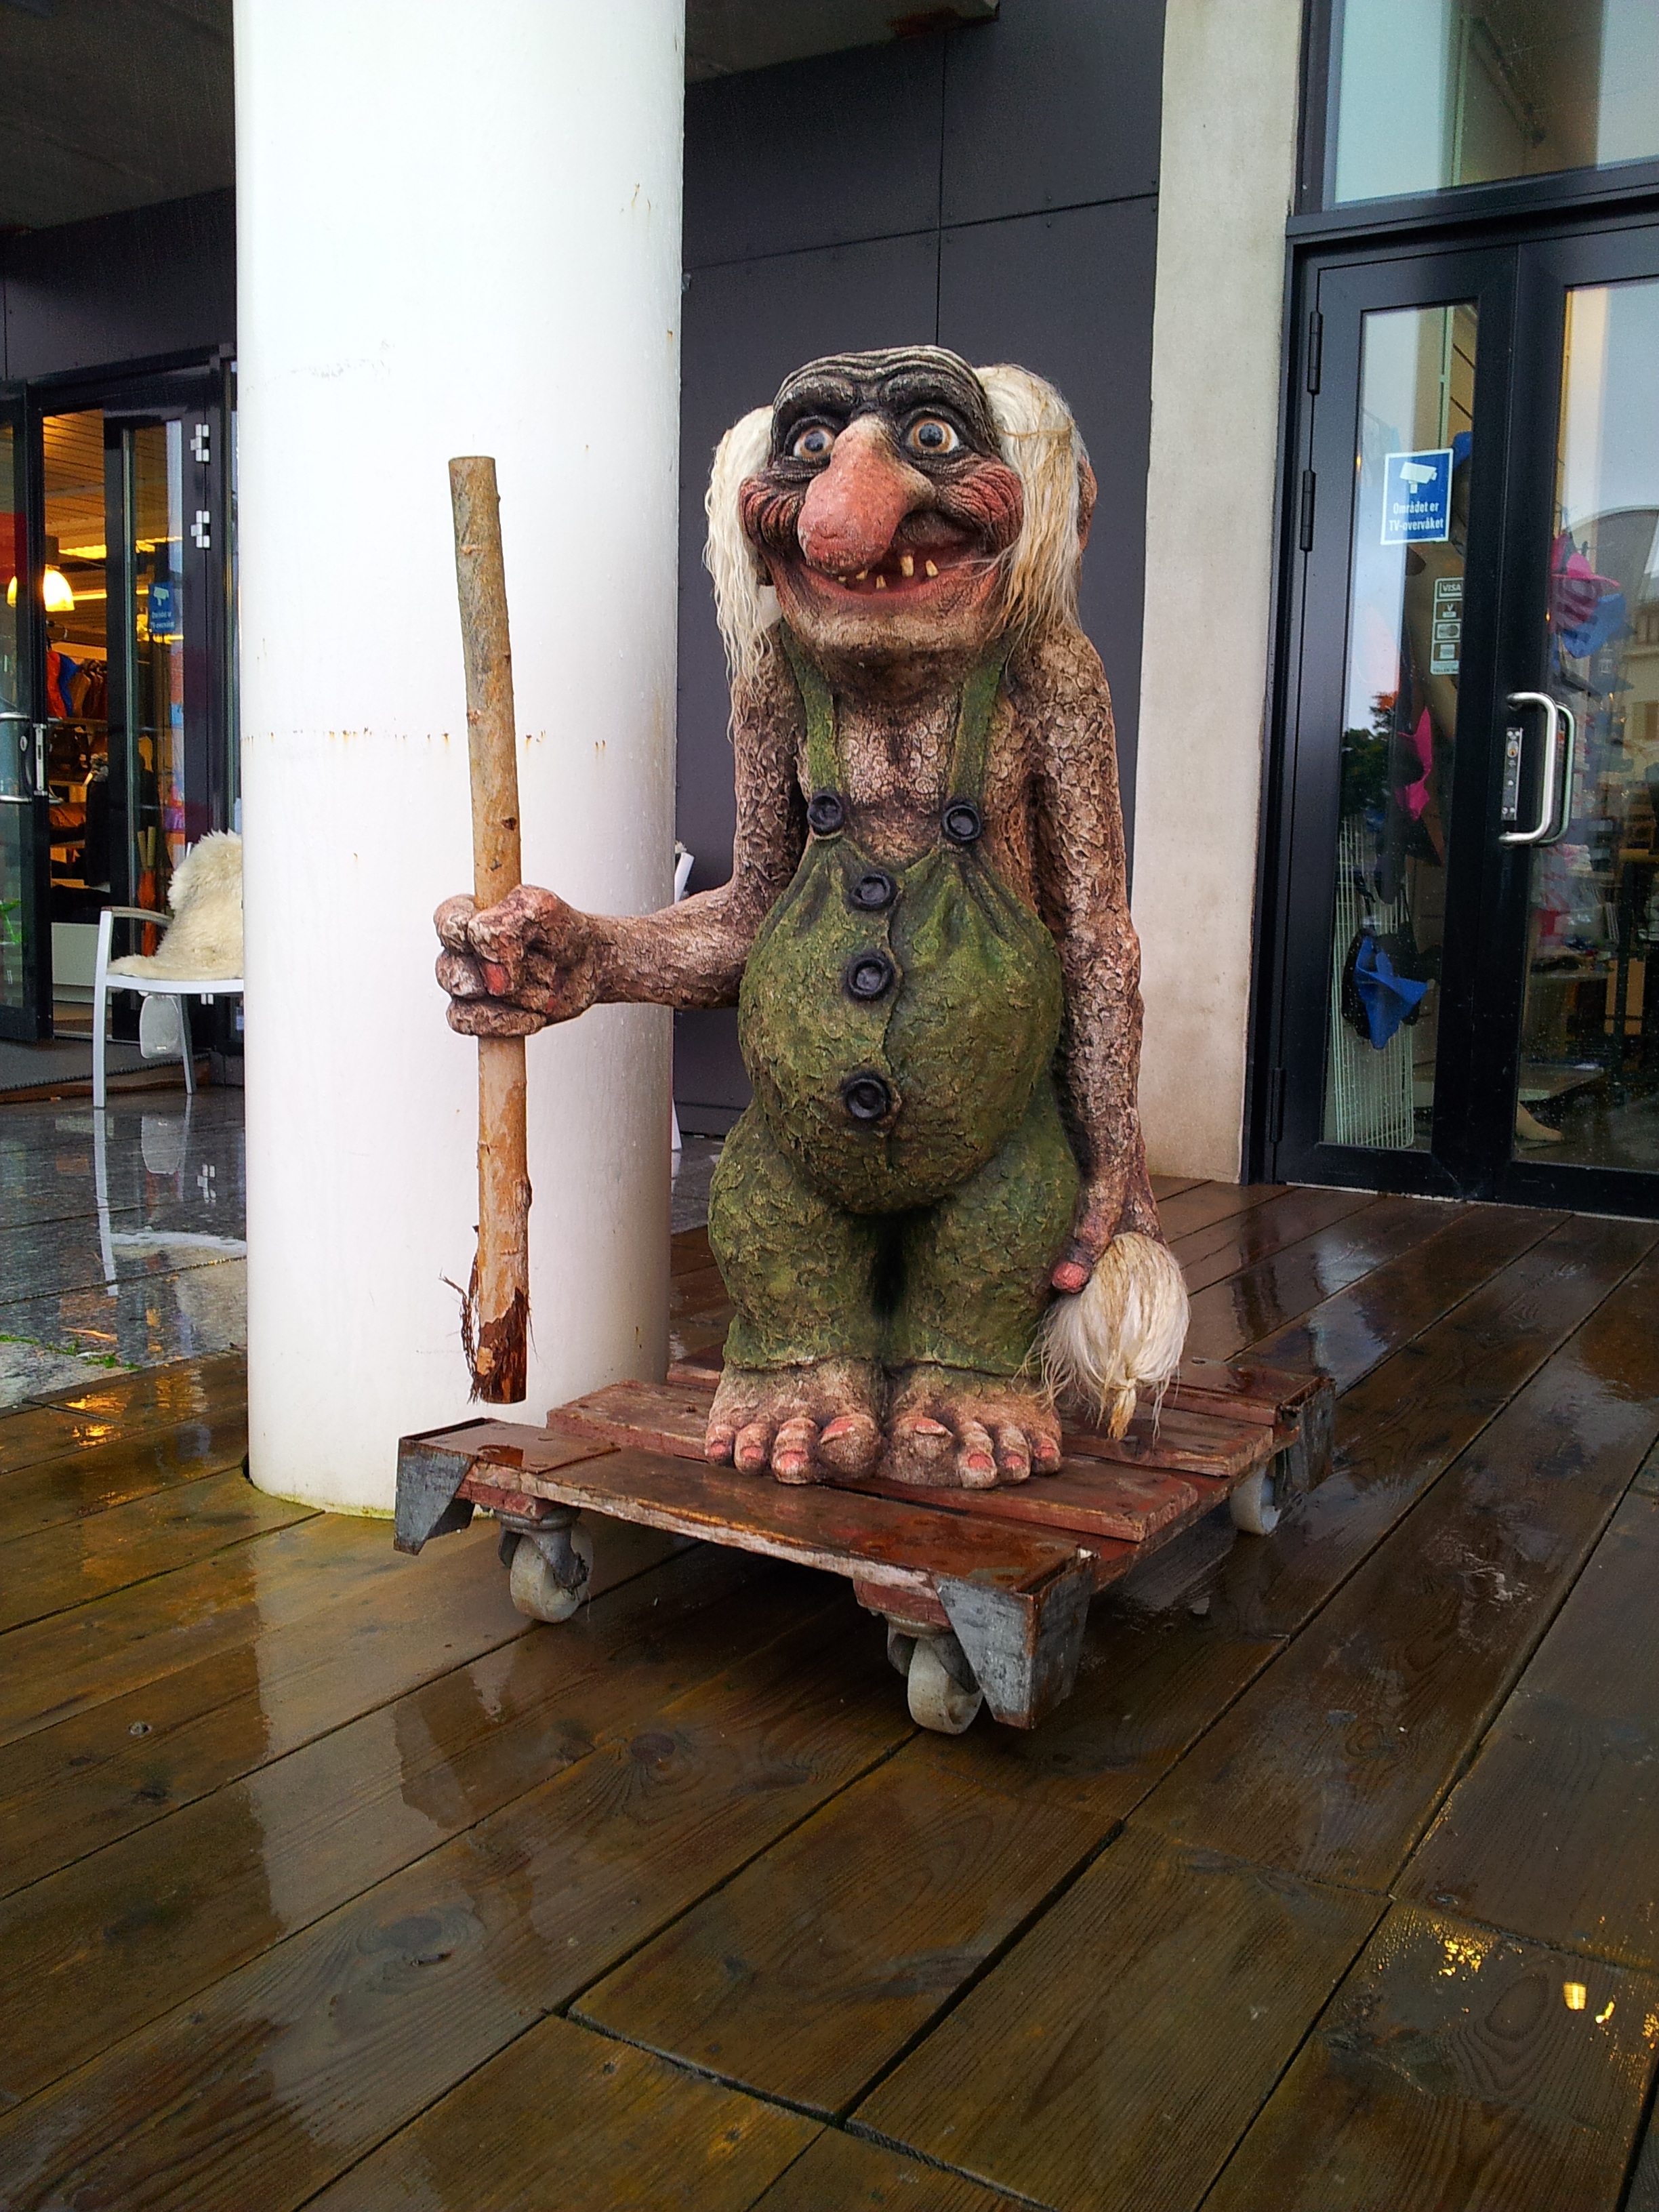
wood, monument, statue, museum, symbol, journey, sculpture, art, troll, tourist attraction, carving, norway